World Class Fussball/Soccer

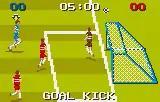
Gameplay screenshot.

In "World Class Fussball/Soccer", there are 131 different countries to play with and against."World Class Fussball/Soccer" game manual (Atari Lynx, US) The premise of the game is that players have made it to the "World Class Finals" and are facing against the defending World Champions.